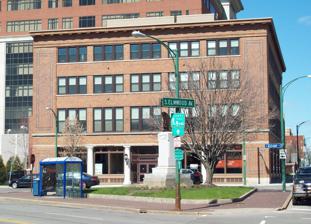
Building: Robertson–Cataract Electric Building
Country: United States of America
Year built: 1919
Historic commercial building in New York, United States United States historic place Robertson–Cataract Electric Building U.S. National Register of Historic Places Robertson–Cataract Electric Building, April 2012 Show map of New York Show map of the United States Location 100, 126 S. Elmwood, Buffalo, New York Coordinates 42°53′18″N 78°52′46″W / 42.88833°N 78.87944°W / 42.88833; -78.87944 Area under one acre Built 1915-1916, 1919 Built by Turner Construction Architect Wood and Bradney Architectural style Renaissance Revival NRHP reference No. 12000011 Added to NRHP February 8, 2012 Robertson–Cataract Electric Building , also known as The Corn Exchange and 100 South, is a historic commercial building located in downtown Buffalo in Erie County, New York . It was built in 1915–1916, and is a four-story, five-bay, reinforced concrete building faced in brick in the Renaissance Revival -style. The building was expanded in 1919. It features terra cotta and polychromatic brick details in hues of red, brown, and purple.  It originally housed a retail showroom and warehouse space for the Robertson–Cataract Electric Co. In July 2012, global engineering firm T. Y. Lin International announced it would lease 6,500 square feet in the building. It was listed on the National Register of Historic Places in 2012. References